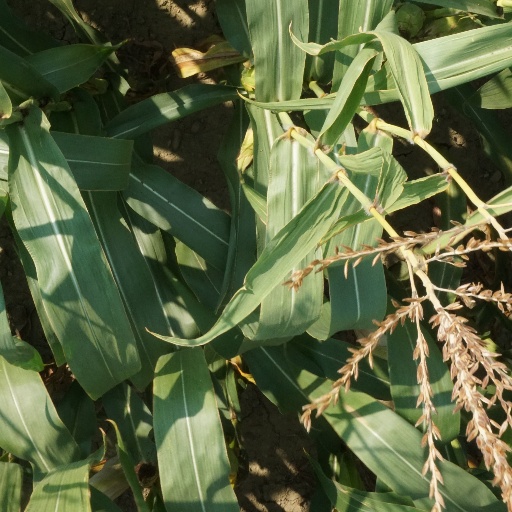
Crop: maize; corn